Let's Call the Whole Thing Off

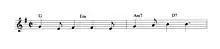
The first four bars of "Let's Call the Whole Thing Off"

"Let's Call the Whole Thing Off" is a song written by George Gershwin and Ira Gershwin for the 1937 film "Shall We Dance", where it was introduced by Fred Astaire and Ginger Rogers as part of a celebrated dance duet on roller skates. The sheet music has the tempo marking of "Brightly". The song was ranked No. 34 on AFI's 100 Years...100 Songs.